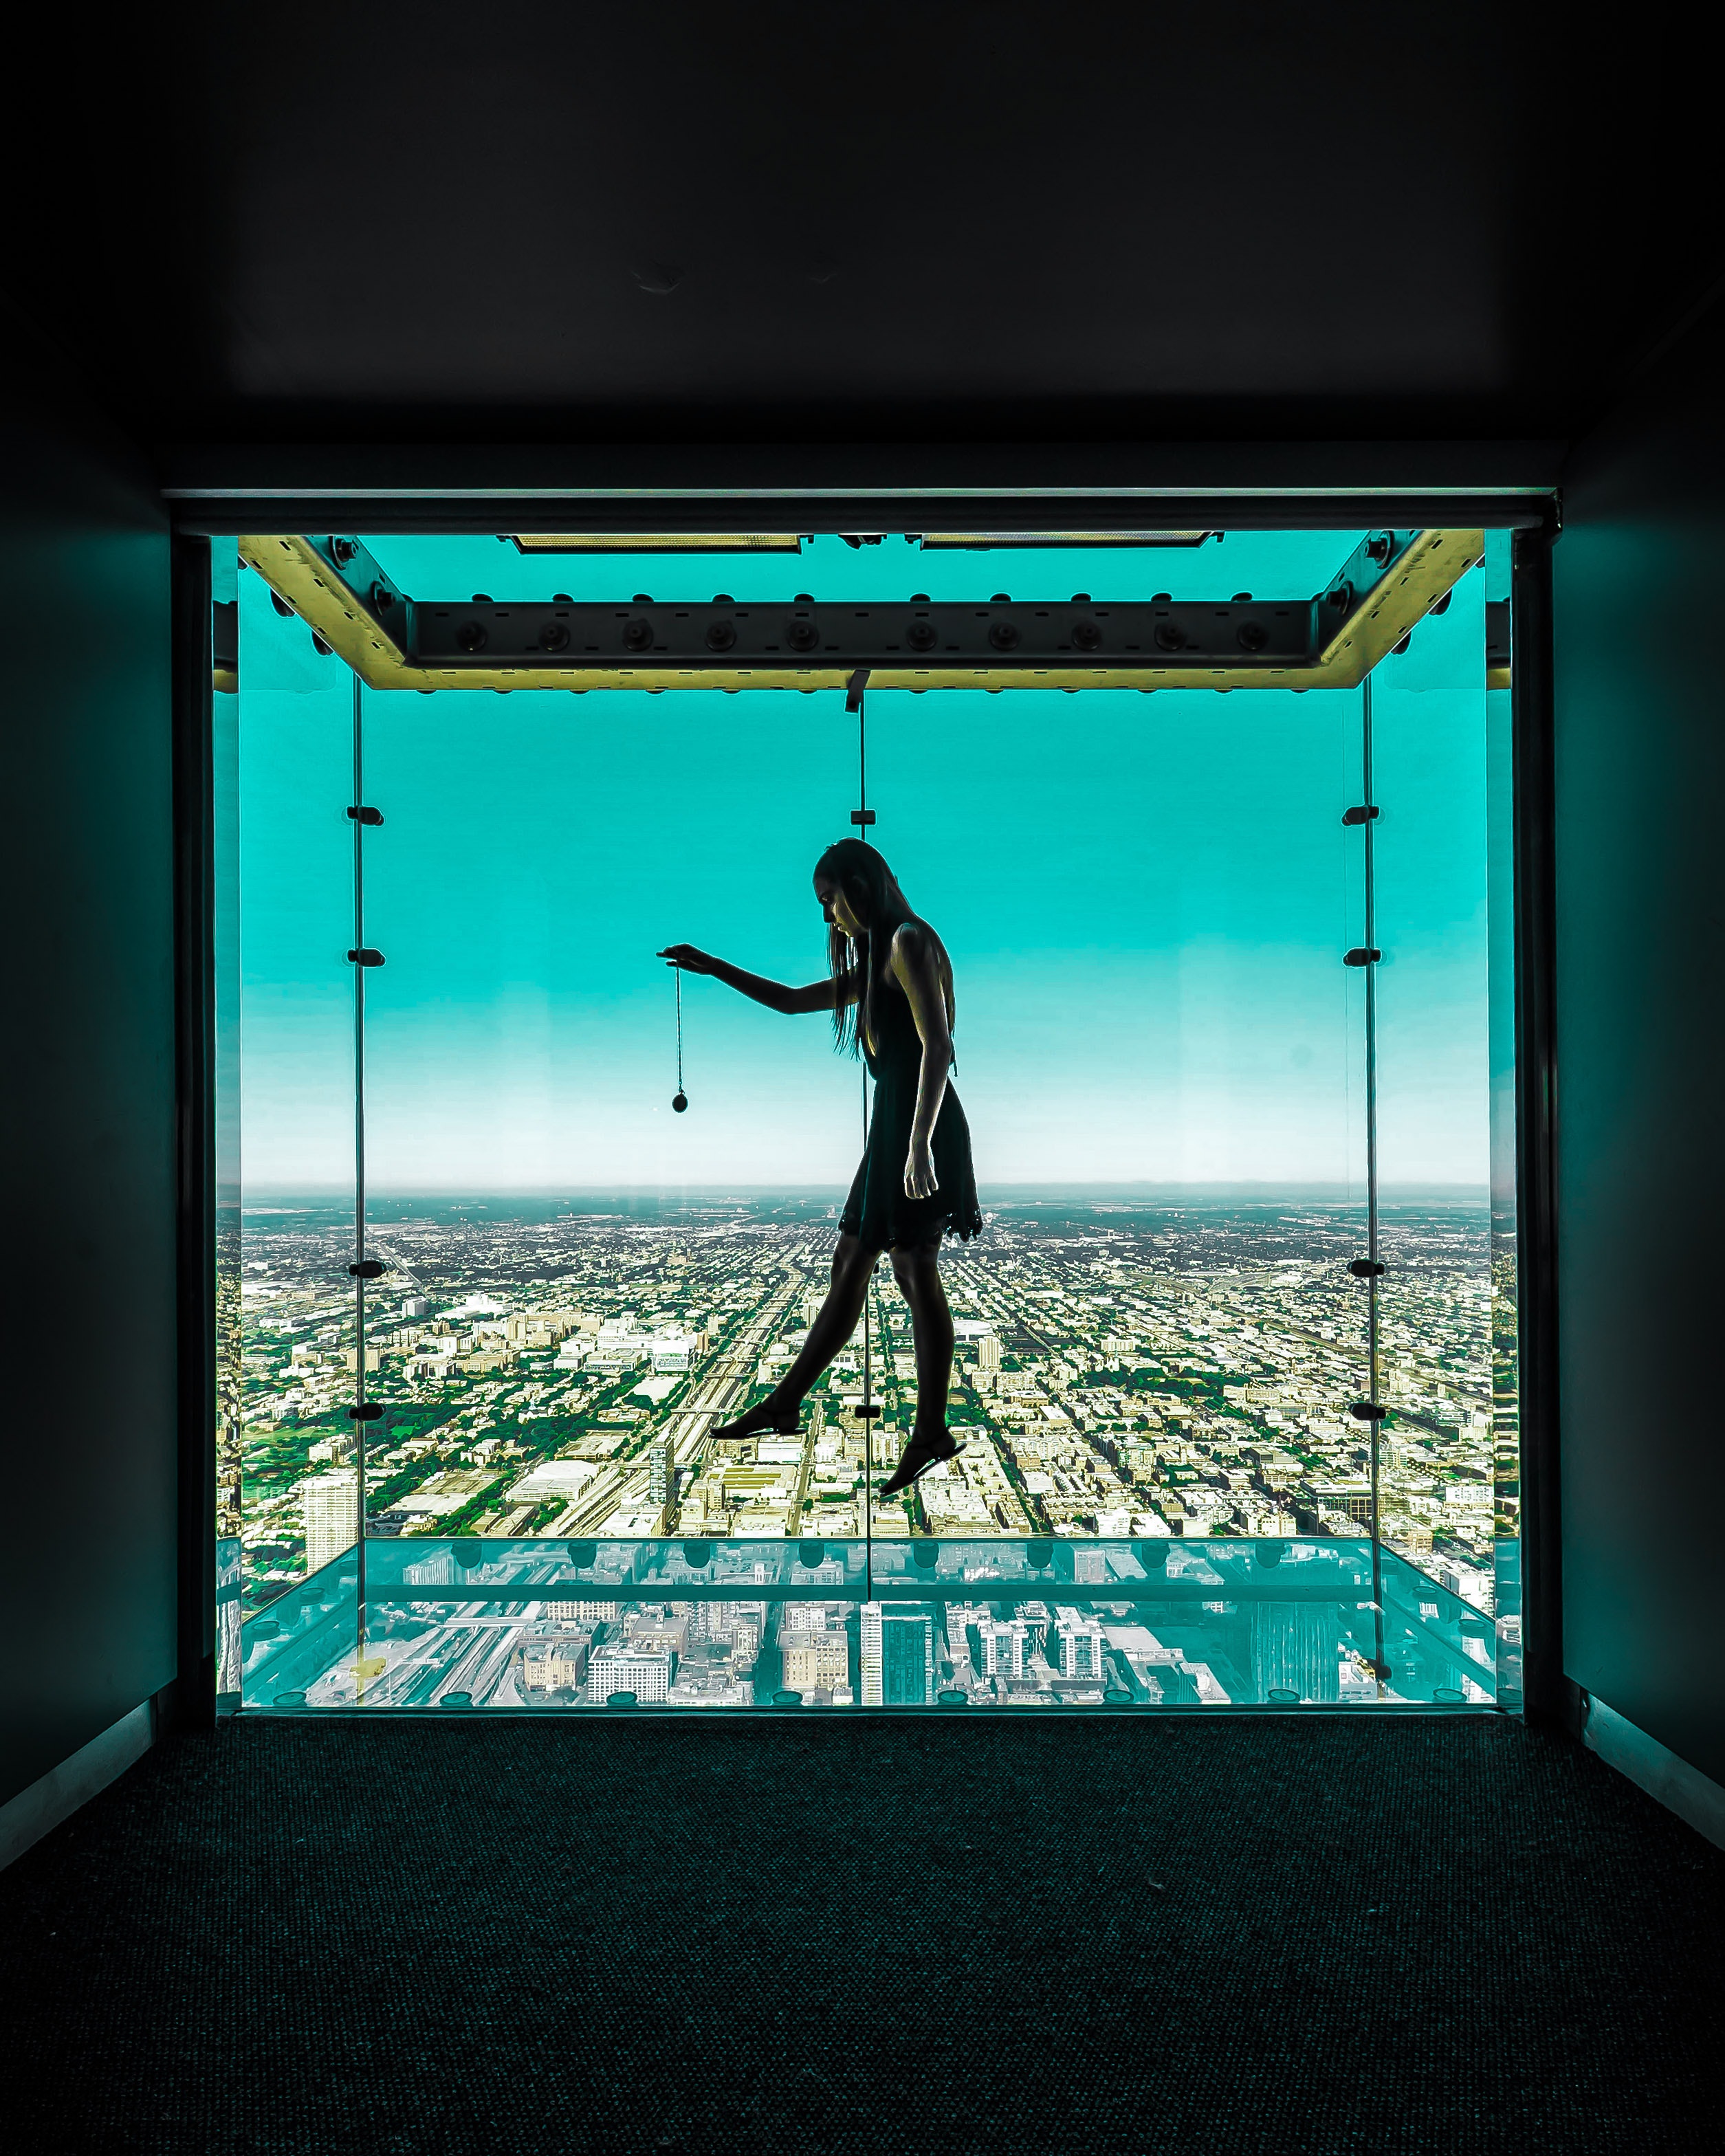
blue, water, sky, sea, ocean, photography, window